Tonghe station

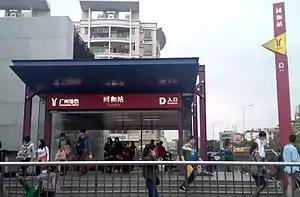

Tonghe Station is a metro station on Line 3 of the Guangzhou Metro. The underground station is located at the intersection of Guangzhou Avenue and Tongsha Road in the Baiyun District of Guangzhou. It started operation on 30October 2010.